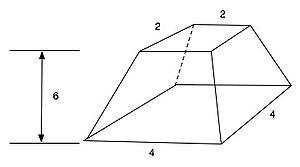
Dans les mathématiques dans l'Égypte antique, les problèmes de géométrie, présents notamment dans le Papyrus Rhind, concernent l'évaluation de quantités numériques, en particulier le calcul de longueurs, d'aires et de volumes.